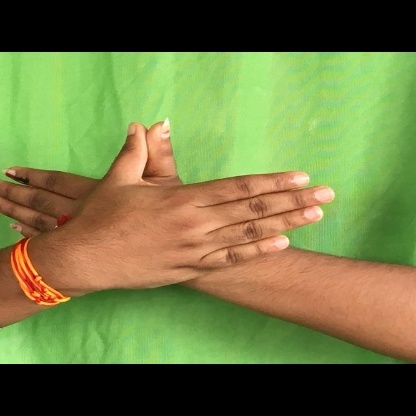
Mudra: Garuda